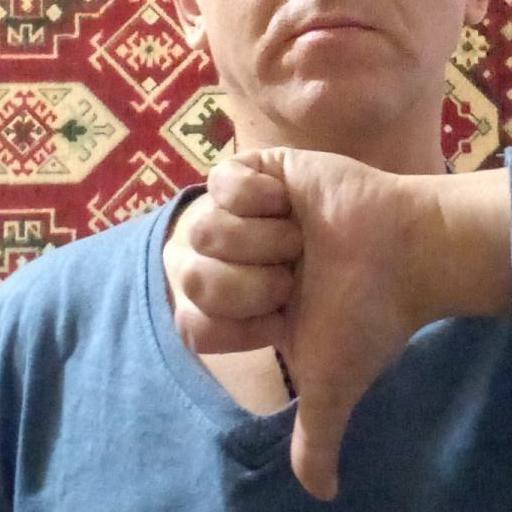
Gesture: dislike